United States Navy ships

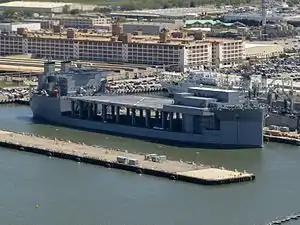
, a United States Navy expeditionary mobile base

Dock landing ships, also known as landing ship, dock or LSD, are amphibious warfare ships with well docks to transport and launch landing craft and amphibious vehicles. Some ships with well decks, such as the Soviet Ivan Rogov class, also have bow doors to enable them to deliver vehicles directly onto a beach (like a Landing Ship, Tank). Modern dock landing ships also operate helicopters.